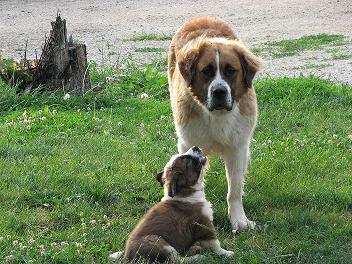
Saint_Bernard